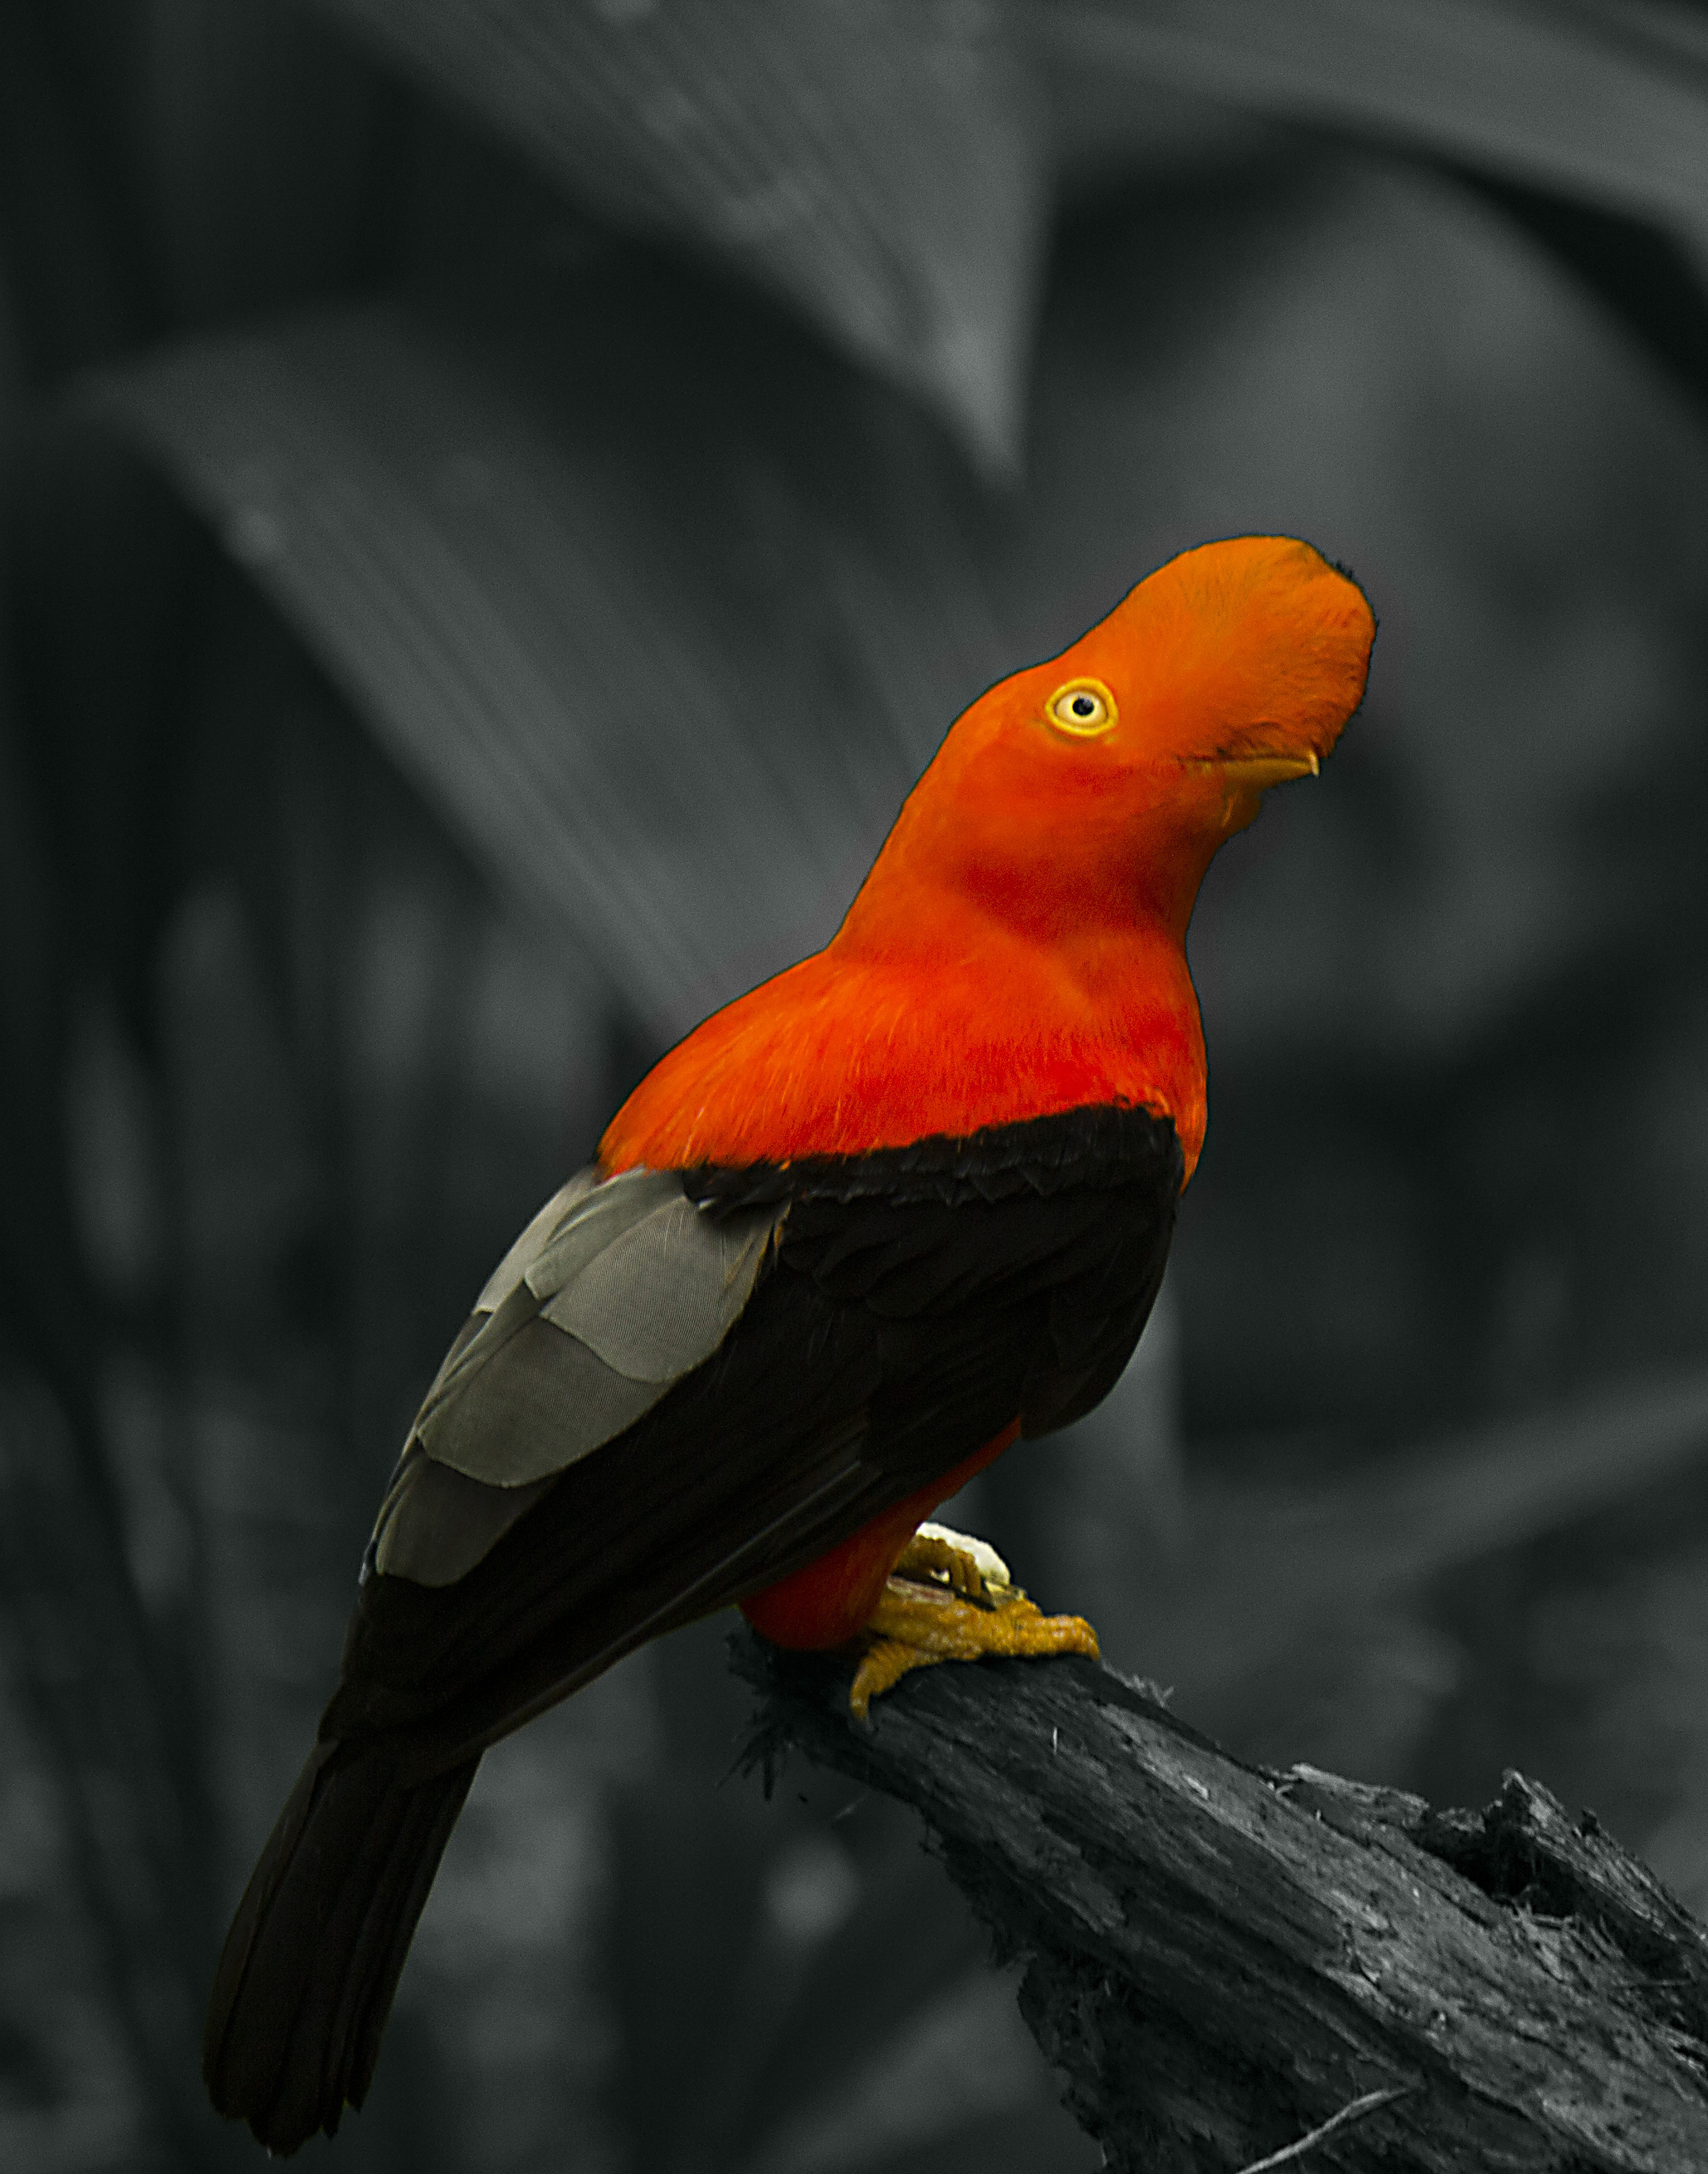
bird, wing, beak, fauna, lovebird, macaw, vertebrate, parrot, perching bird